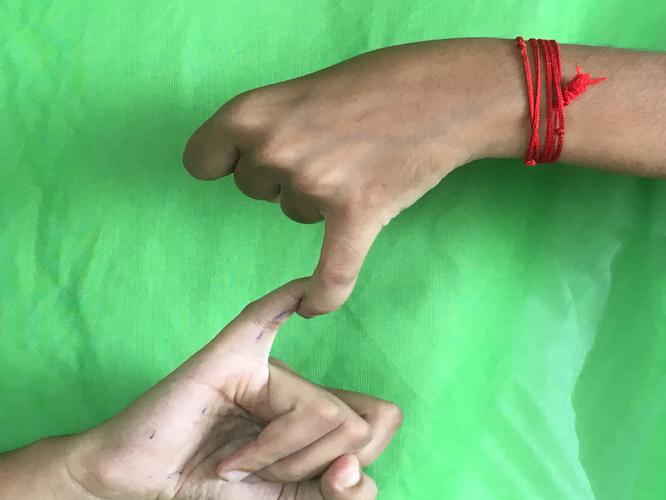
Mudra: Kilaka
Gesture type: double_hand